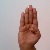
The image shows a hand gesture representing the letter 'B' in Indian Sign Language.